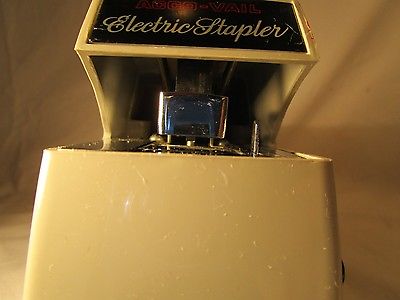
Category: stapler